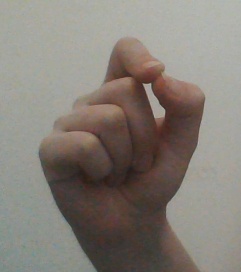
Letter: fa